William Payne (pantomimist)

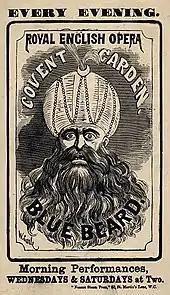
Payne in the title role in "Bluebeard" (1860)

William Henry Schofield Payne (1804–18 December 1878) was an actor, dancer and pantomime artist, who created much of the stage business connected with the character Harlequin in 19th-century harlequinades. He was the father of the Victorian era pantomime clowns the Payne Brothers.